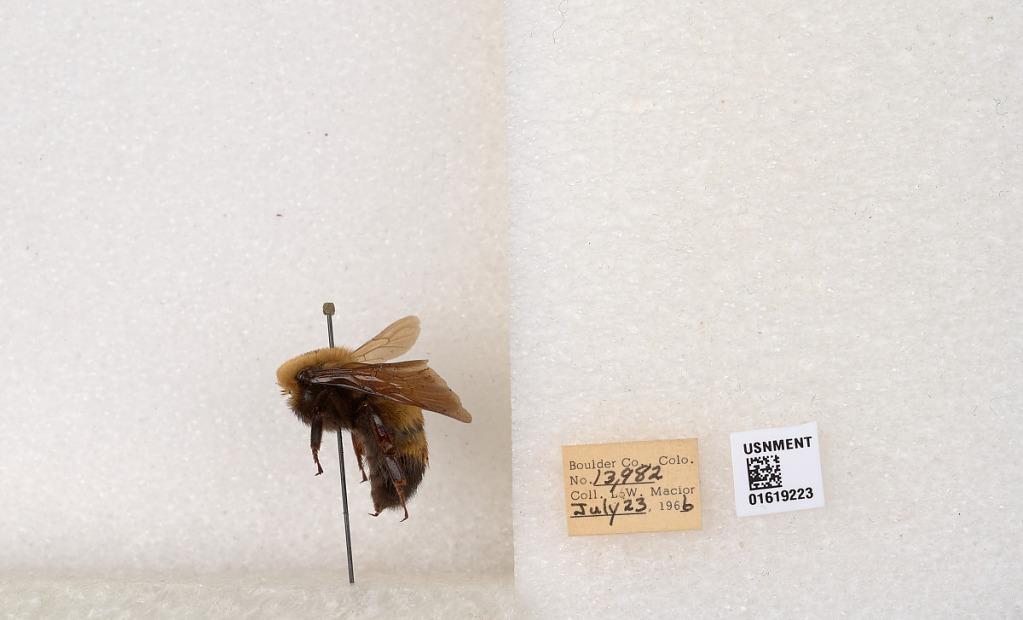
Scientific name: Bombus (Bombus) nevadensis Cresson